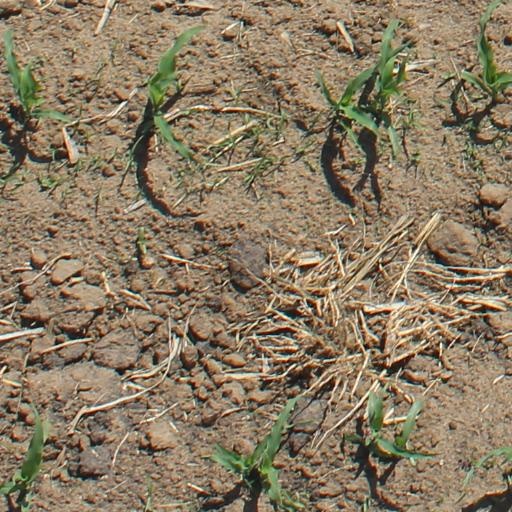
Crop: maize; corn